CitySpire

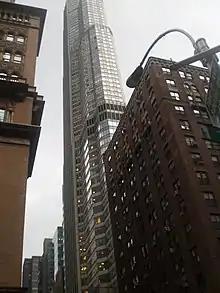
As seen from 56th Street and 7th Avenue

The building had topped out by mid-1987. The building, as constructed, exceeded its approved height by either or . The difference of was a calculation error from two different methods of measuring height, but the extra 11 feet came from Eichner's decision to add of cement to all the floor slabs to stiffen them. The topped-out structure had to undergo a second public review from the Board of Estimate, Manhattan Community Board 5, and the CPC. Eichner voluntarily agreed to halt CitySpire's structural work, though he saw the height overruns as being "of no consequence to anyone". By November 1987, Eichner and city officials were discussing a compromise in which Eichner would give more arts funding but keep the extra height. By the end of 1987, Eichner had sold 164 of the apartments, and some of the commercial space was already occupied. Residential prices at CitySpire had remained relatively low in the wake of Black Monday two months earlier.